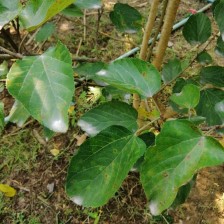
Variety: WhiteKing